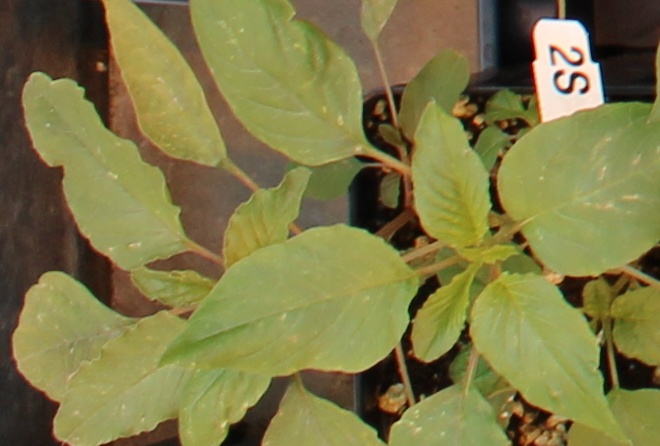
Label: Palmer Amaranth